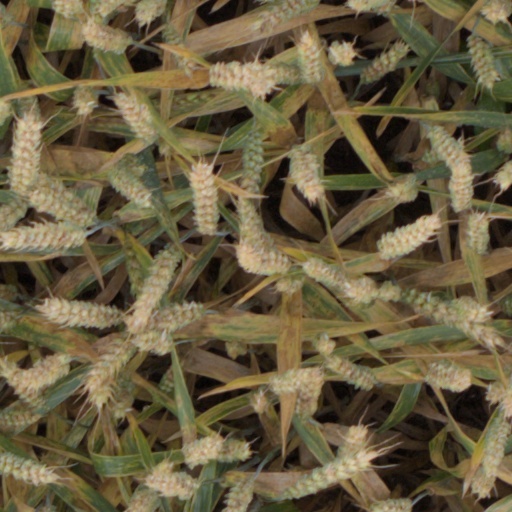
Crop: wheat